José Severo Quiñones

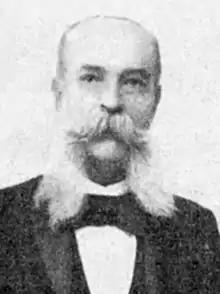
José Severo Quiñones in 1898

José Severo Quiñones Caro (November 6, 1838 – November 6, 1909) was the first chief justice of the Supreme Court of Puerto Rico.